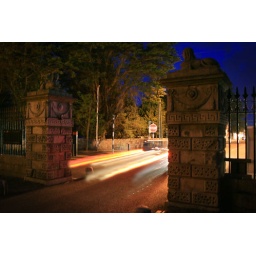
Part of Celbridge Project. View of car going trough the gates of Castletown house by night.